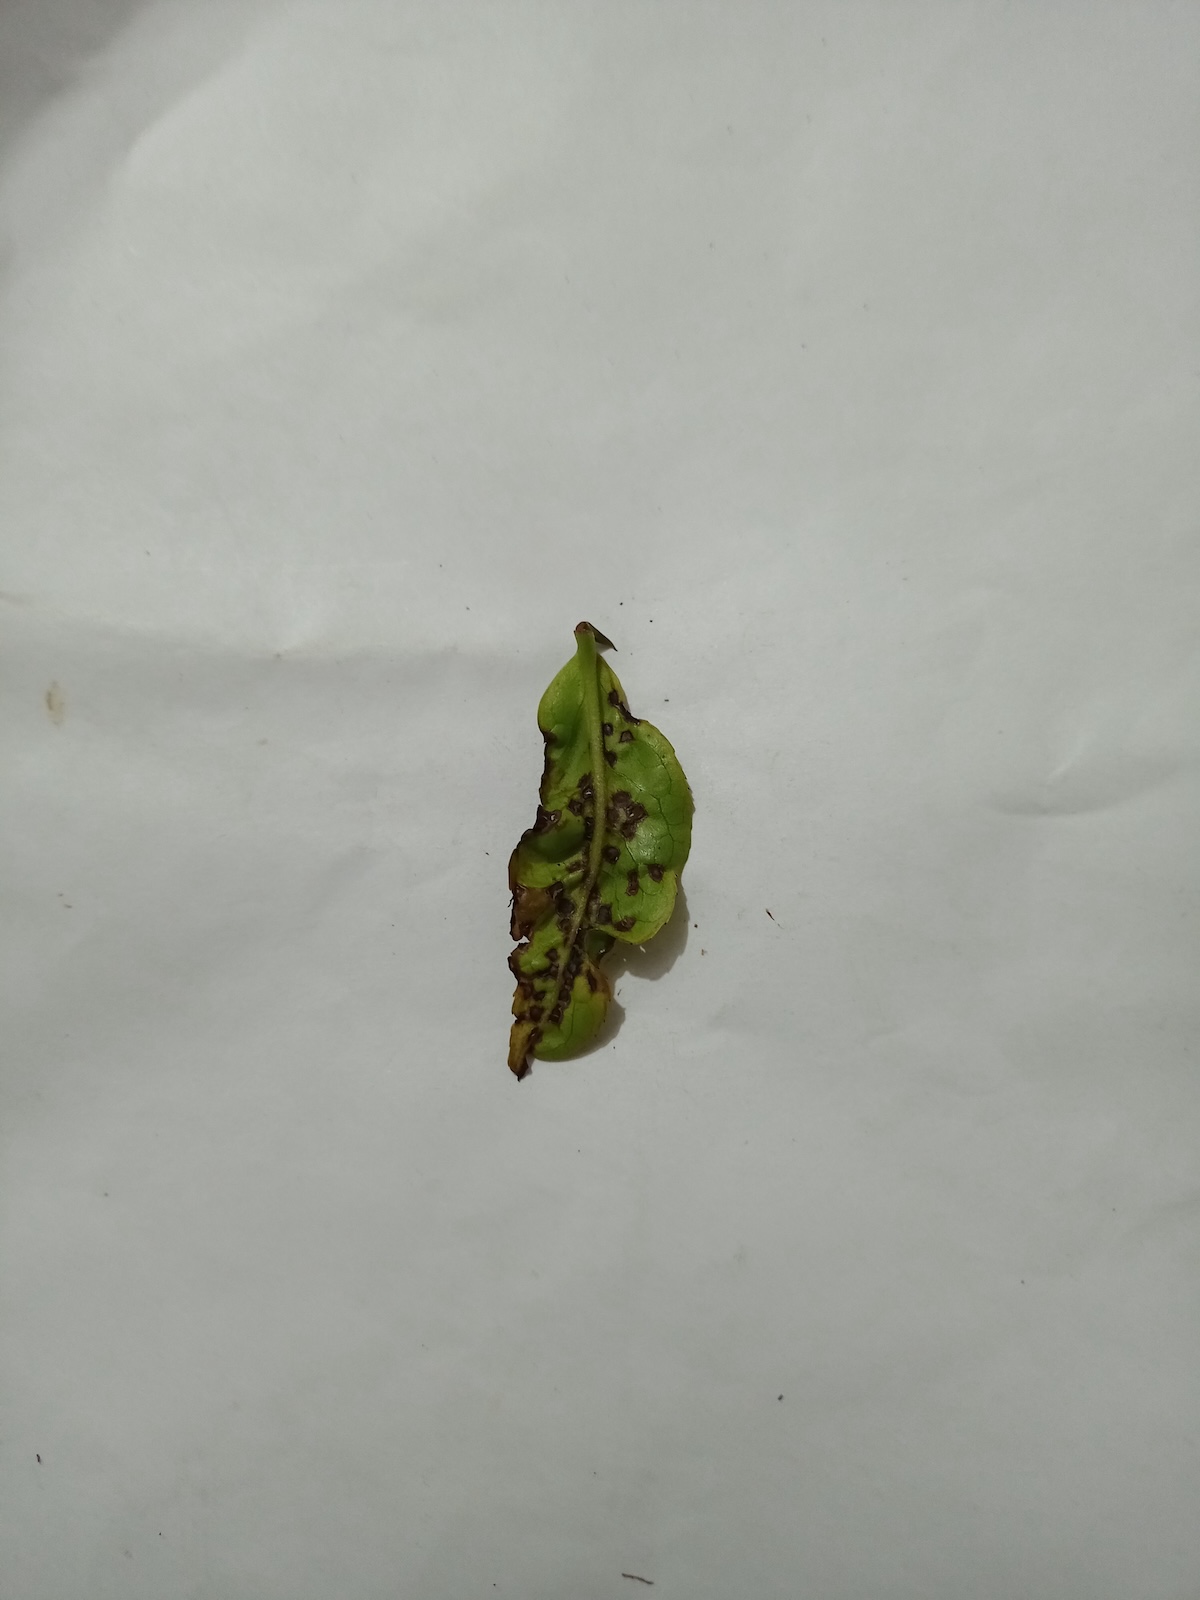
Label: Helopeltis